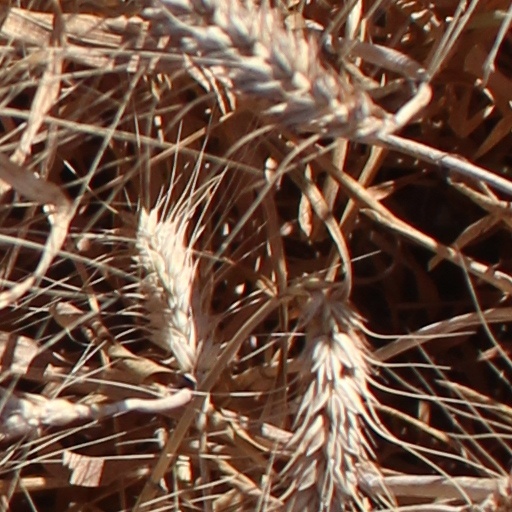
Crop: wheat